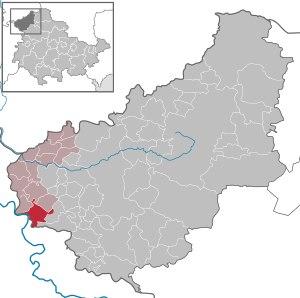
Wahlhausen est une commune allemande située dans l'arrondissement d'Eichsfeld en Thuringe.